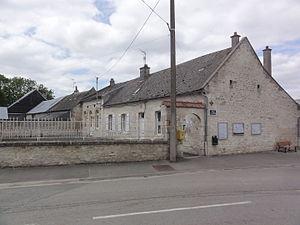
Mâchecourt (Aisne) mairie
Mâchecourt est une commune française située dans le département de l'Aisne, en région Hauts-de-France.